Netscape Navigator 2

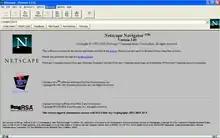
Screenshot

To promote Netscape Navigator, Netscape developed the "Netscape Now" program. The program promoted the display of the "Netscape Now! 2.0" web badge on websites with newly supported features, including frames, live objects, Java applets, and JavaScript.